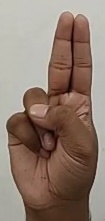
ASL sign: U